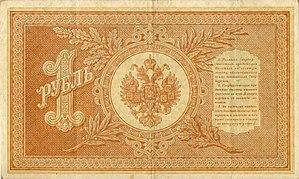
Le rouble est l'unité monétaire utilisée depuis plus de 700 ans dans l'Empire russe, en URSS, en Russie actuelle et dans certains autres pays.